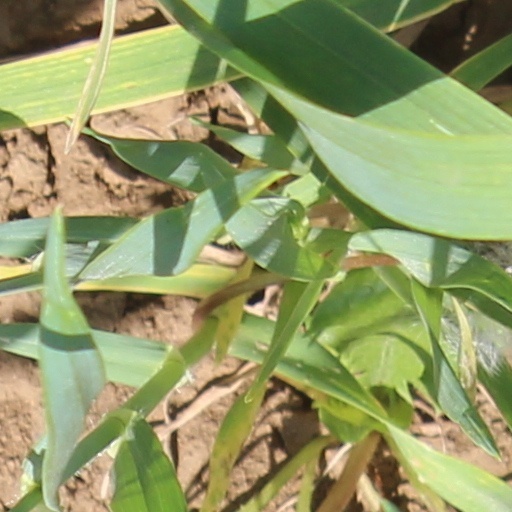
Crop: wheat